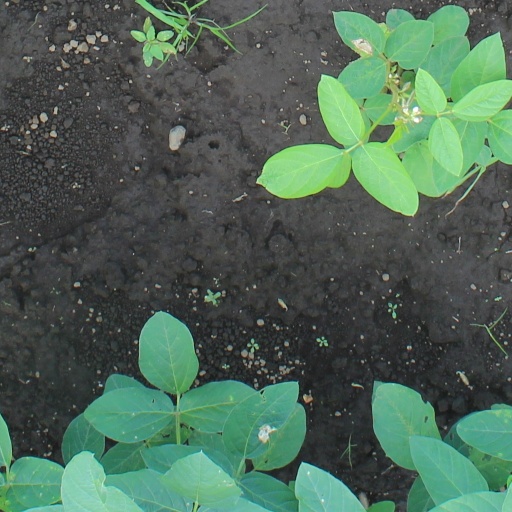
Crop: soybean